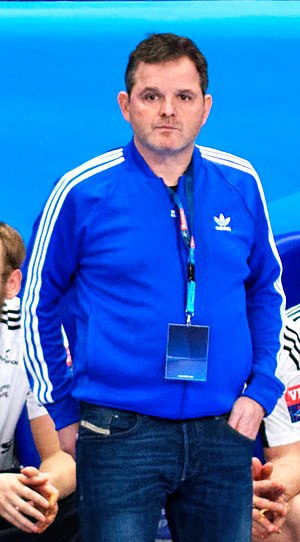
Peter Bredsdorff-Larsen
Champions league